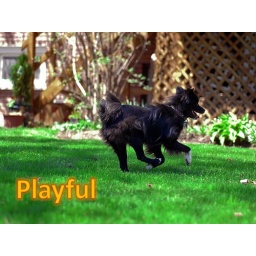
This dog is playful. It is playing and running around. (Photo not taken by me).